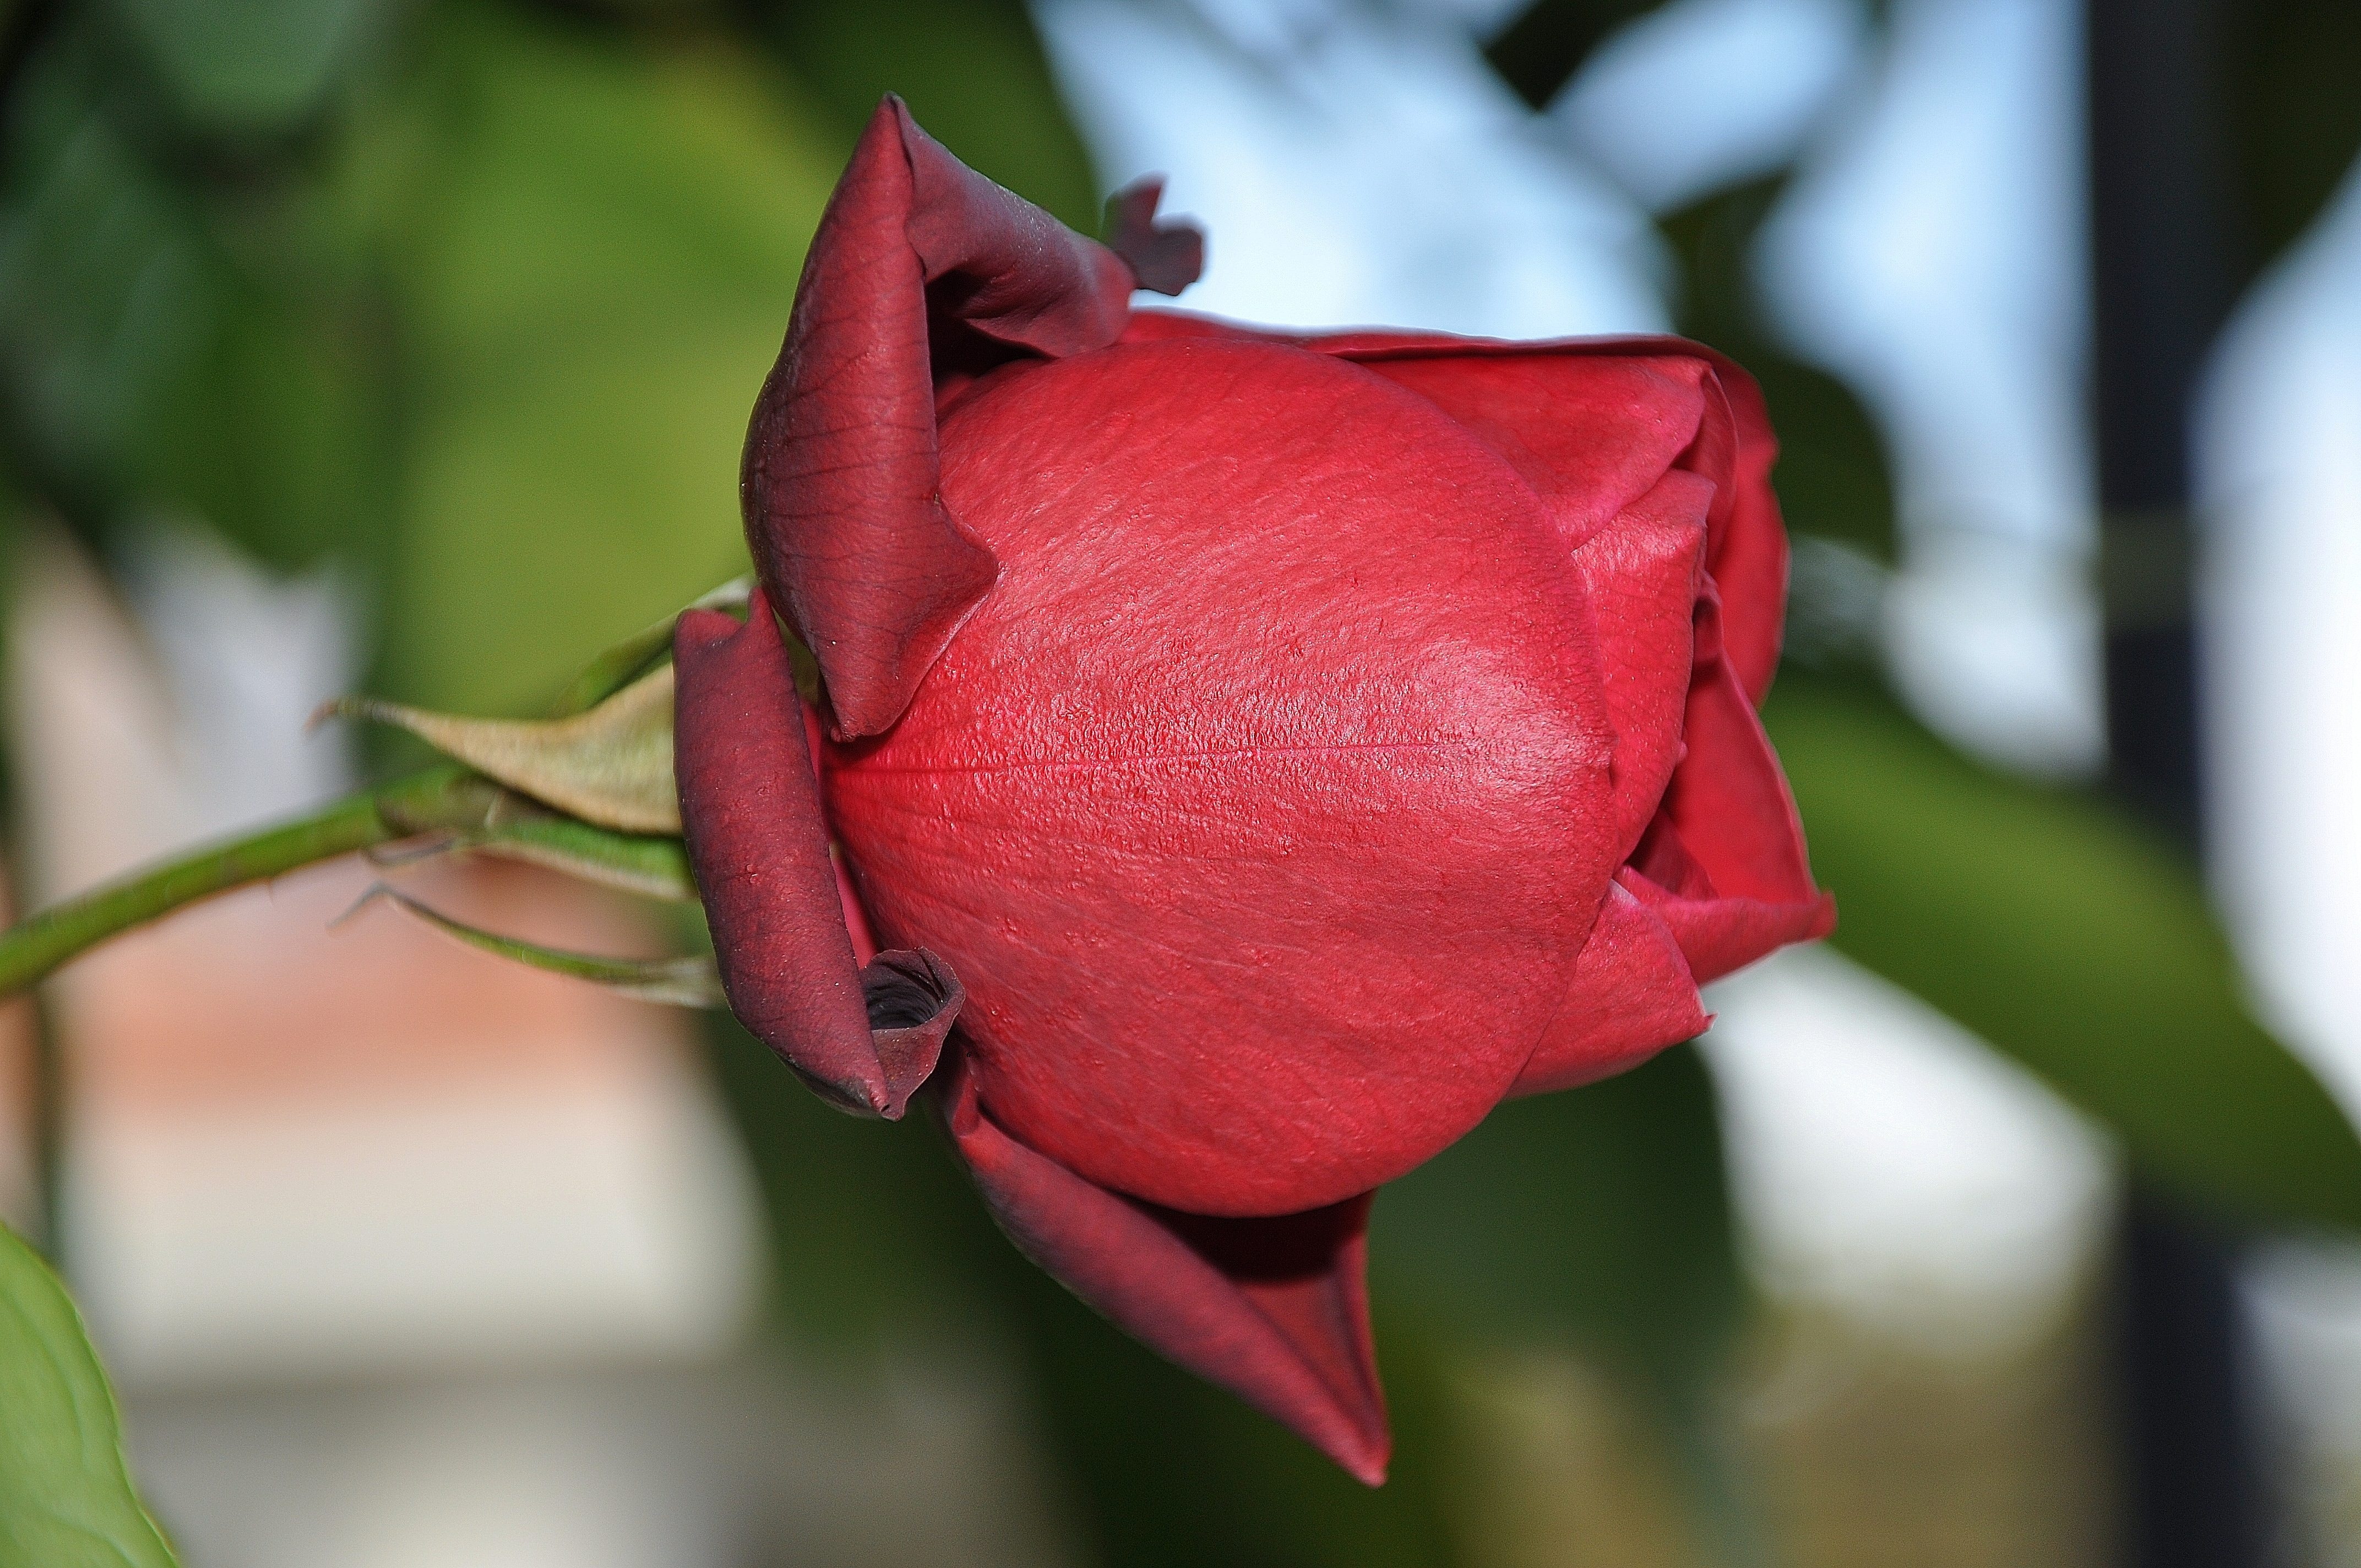
nature, blossom, plant, photography, leaf, flower, petal, bloom, summer, floral, love, rose, green, red, macro, natural, fresh, romance, romantic, botany, pink, wedding, marriage, flora, flowers, close up, roses, leaves, beauty, passion, bud, rosids, flowery, macro photography, green leaf, flowering plant, garden roses, rose family, rosaceae, velvety, rosoideae, plant stem, land plant